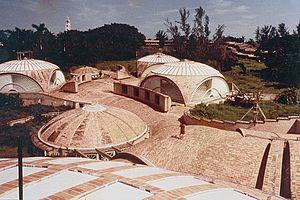
L’architecture cubaine fait référence aux bâtiments, aux structures et à l'histoire architecturale de la nation insulaire cubaine, des Caraïbes. Le mélange unique d'influences culturelles et artistiques, au cours de l'histoire, a fait de Cuba un pays réputé pour son architecture éclectique et diversifiée, qui peut être définie comme une fusion unique de nombreux styles architecturaux, bien étudiés, du monde entier.